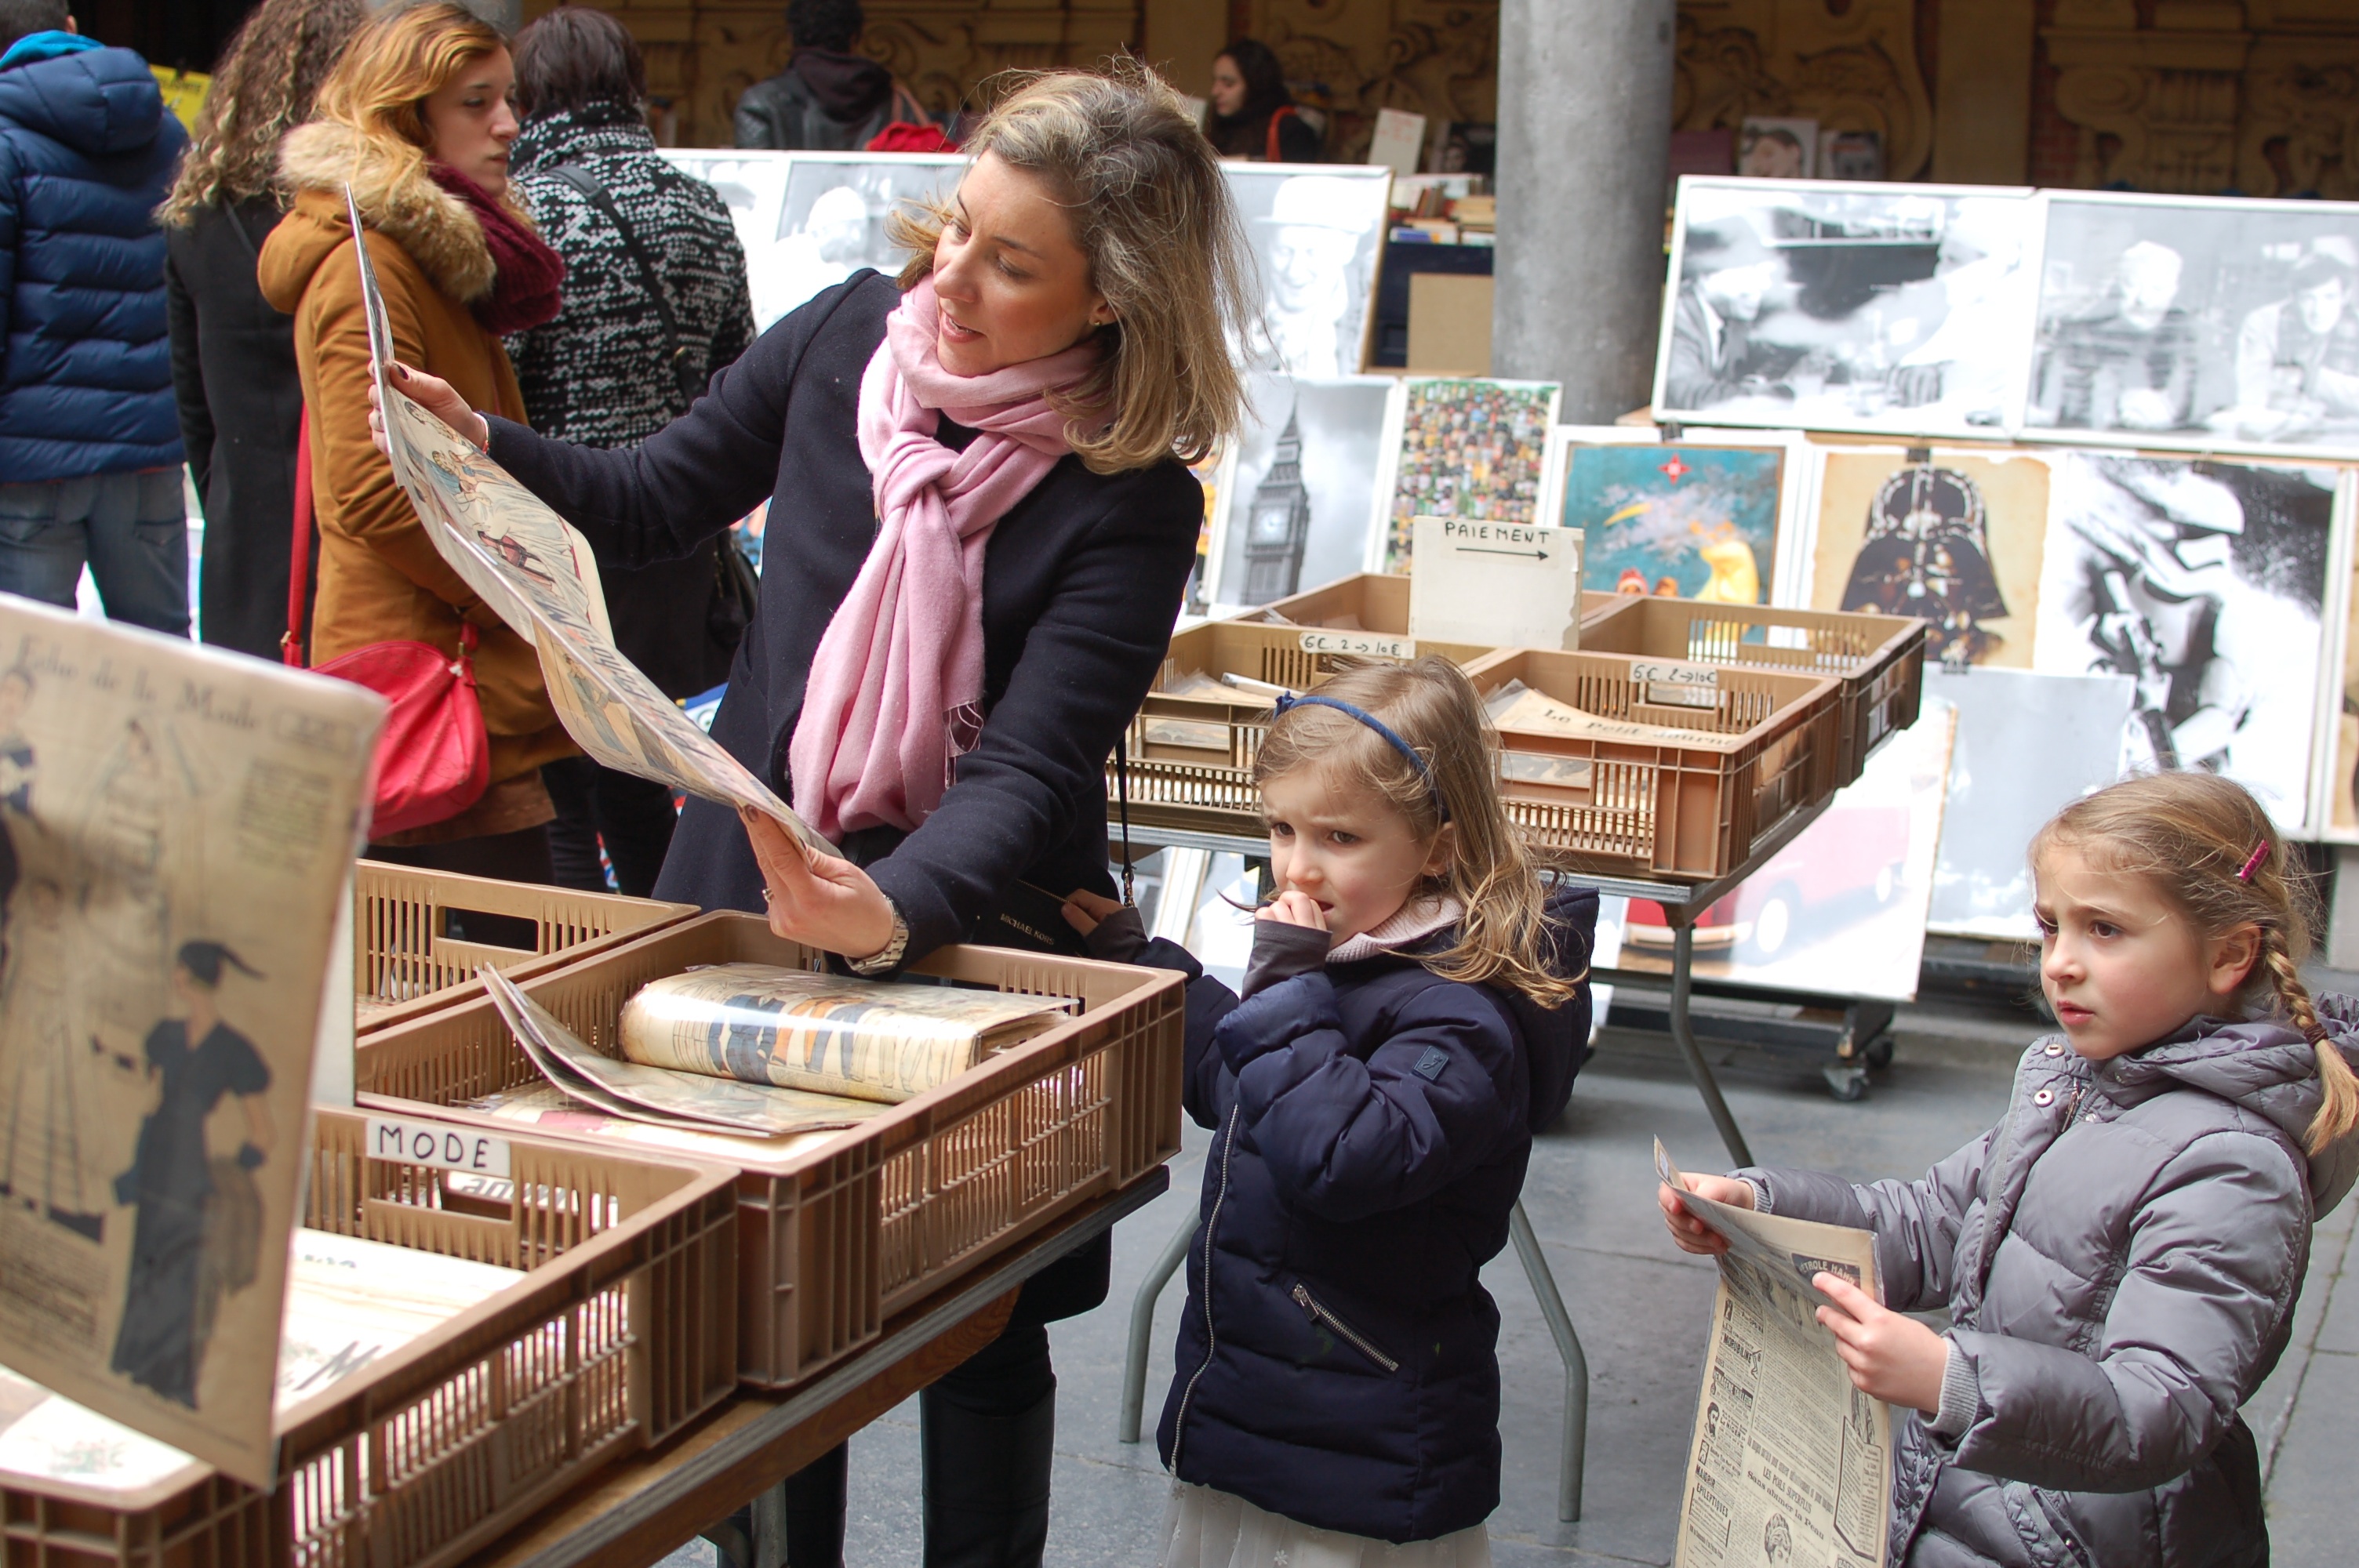
community, market, art